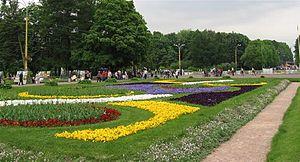
Le musée contemporain de la calligraphie est un musée situé dans le parc Sokolniki, à Moscou, consacré à l'art de la calligraphie. La collection du musée présente des chefs-d'œuvre de calligraphie de 65 pays. Le concept a été élaboré par le centre de conventions et d'expositions Sokolniki et par l'Union nationale des calligraphes.